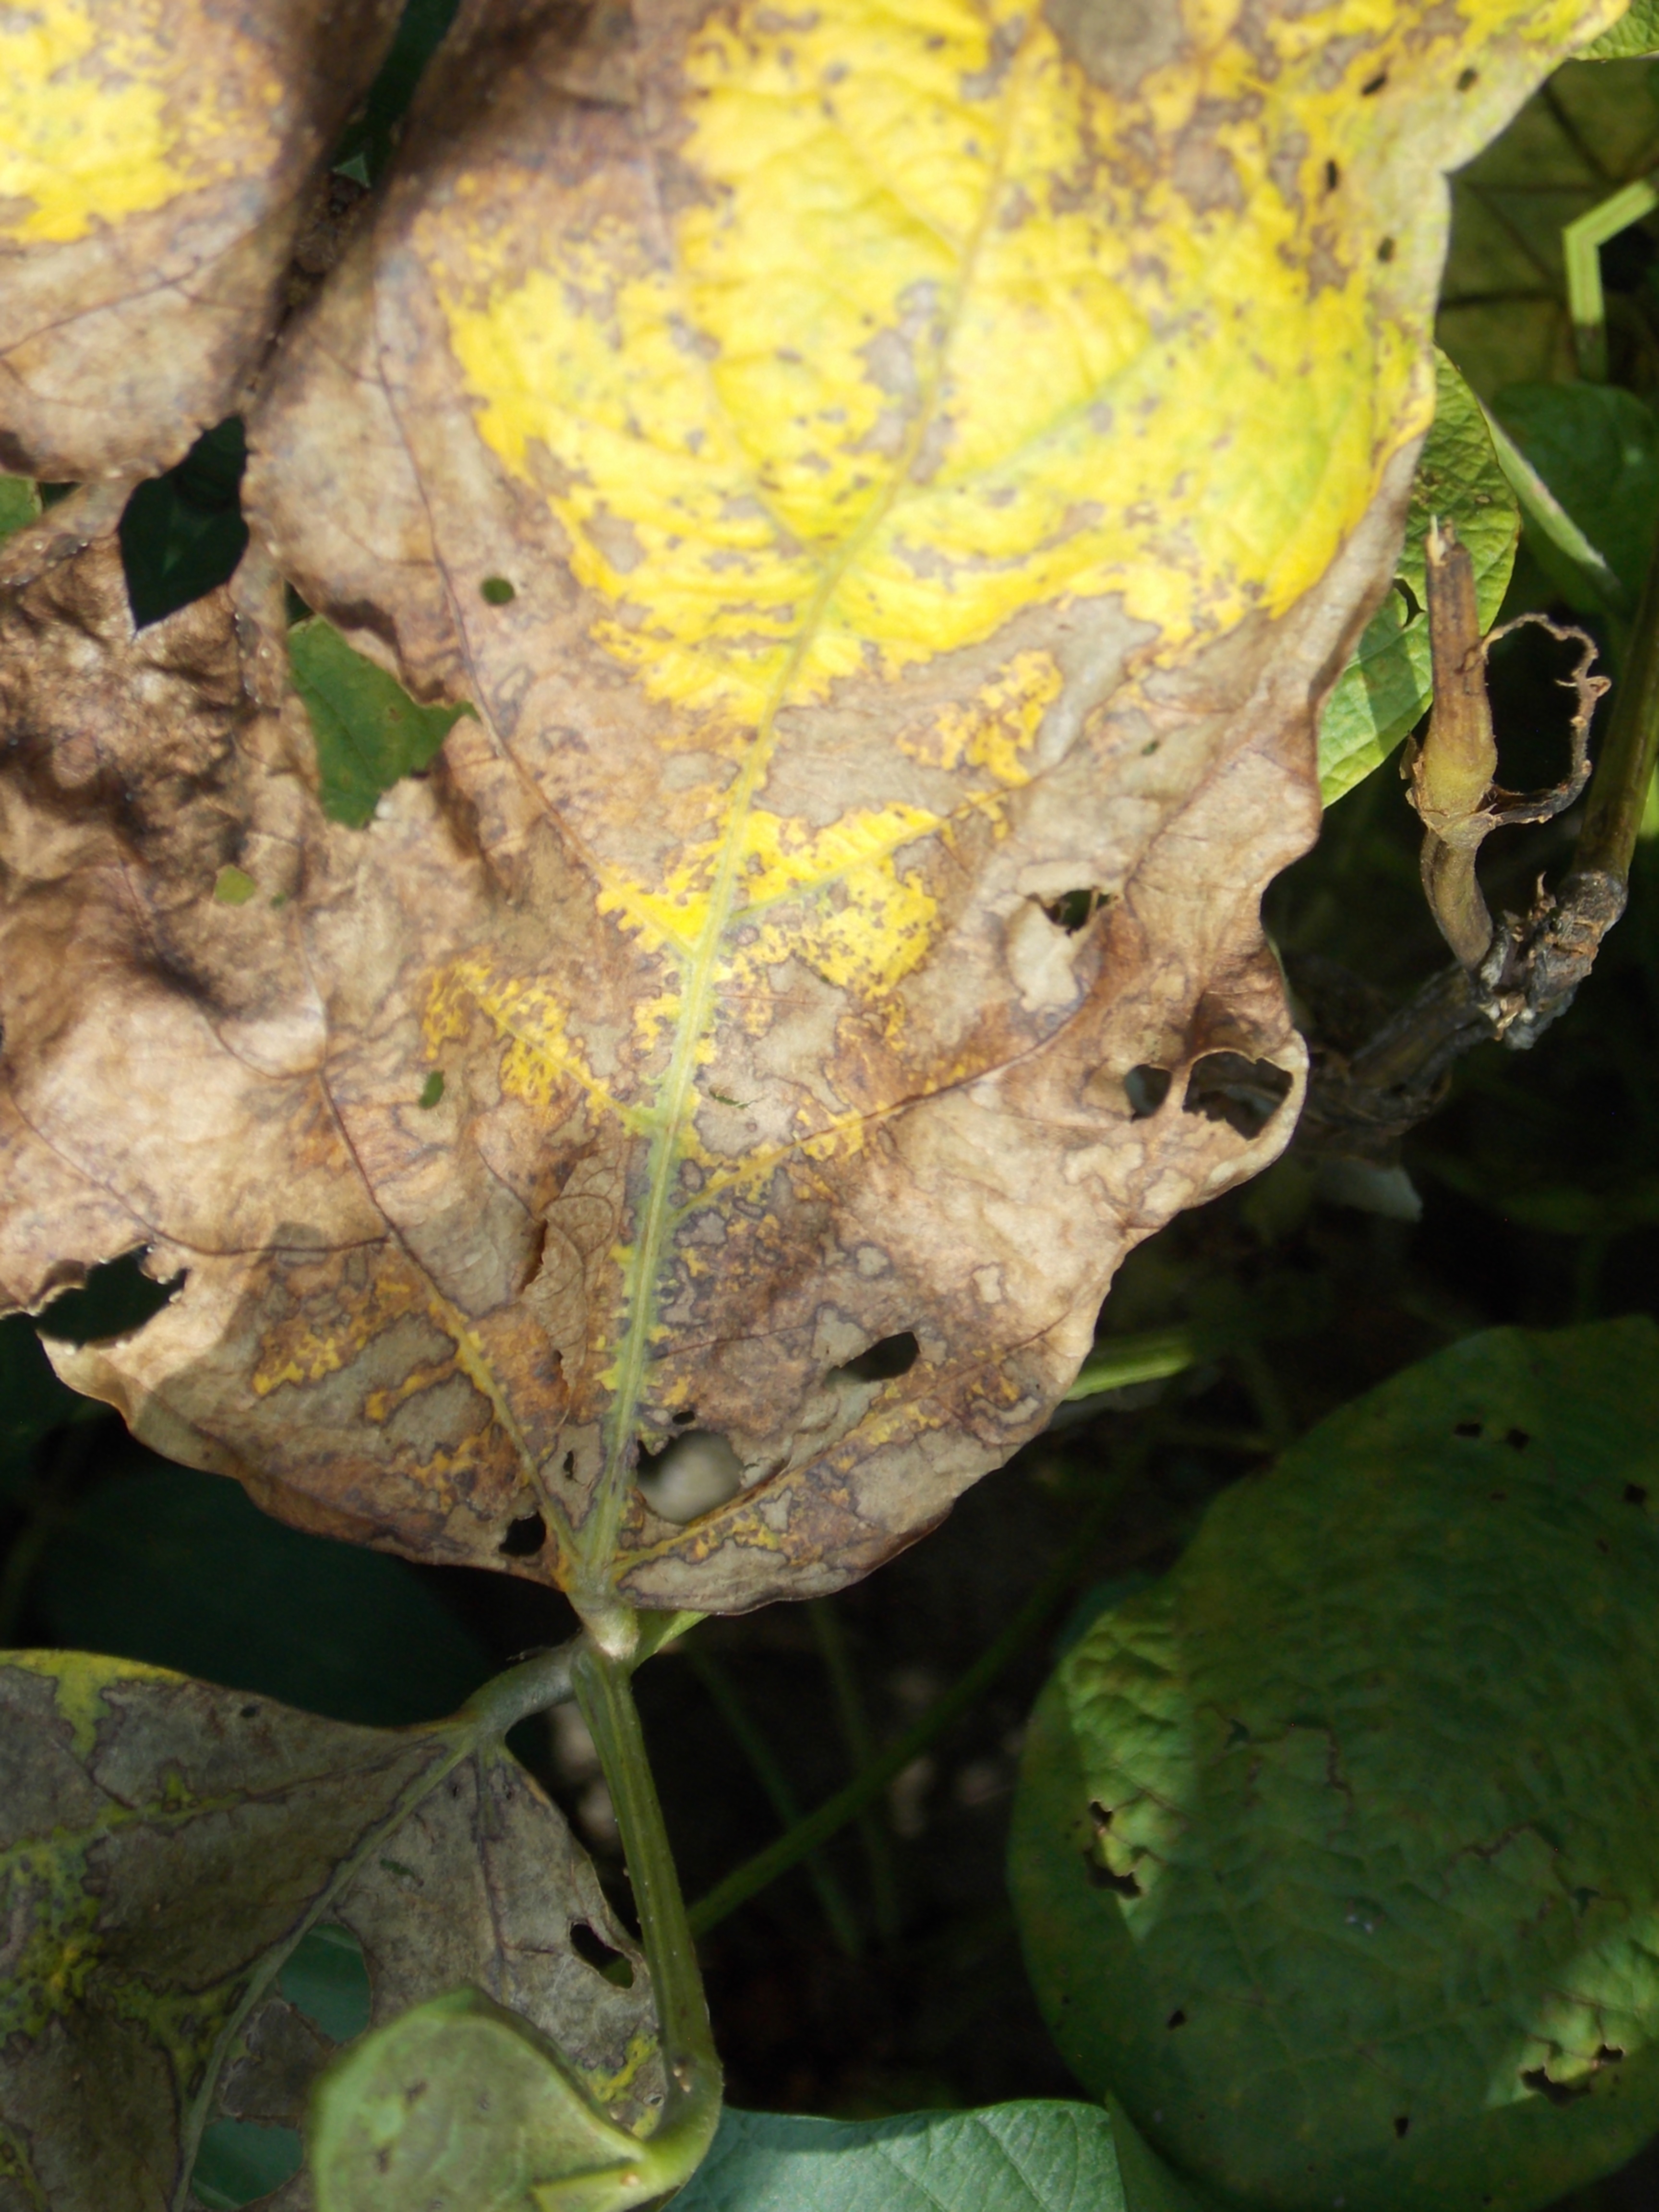
Label: Disease